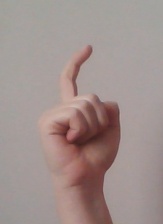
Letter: ra